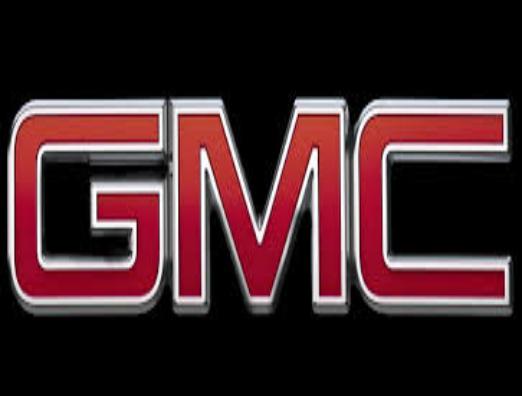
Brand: GMC
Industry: Transportation